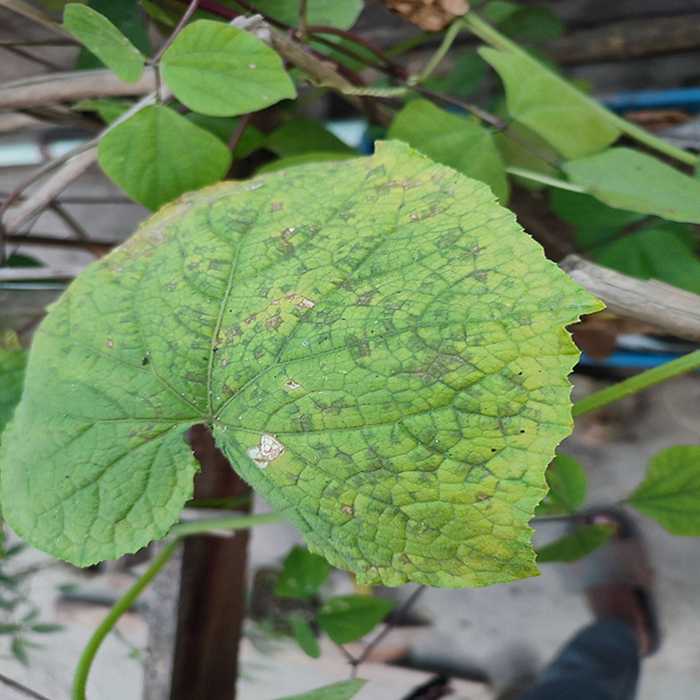
Plant: Cucumber
Label: Downy mildew